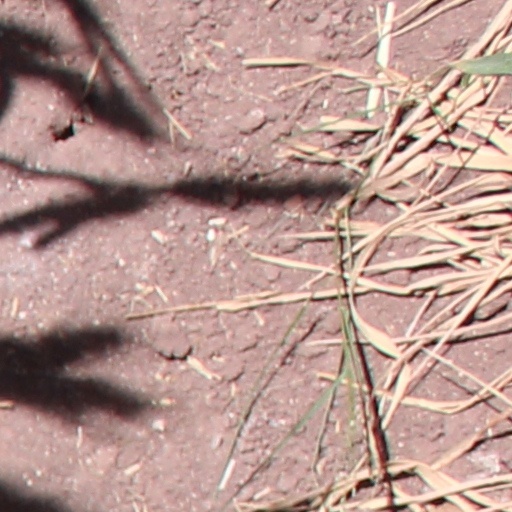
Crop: wheat